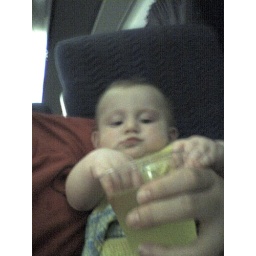
playin in mamas mountain dew on the train